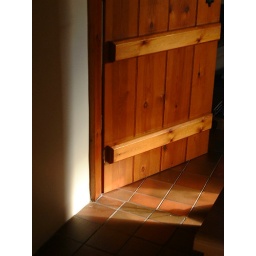
I loved the contrast of colours on the door and the floor as the light hits them in different ways.